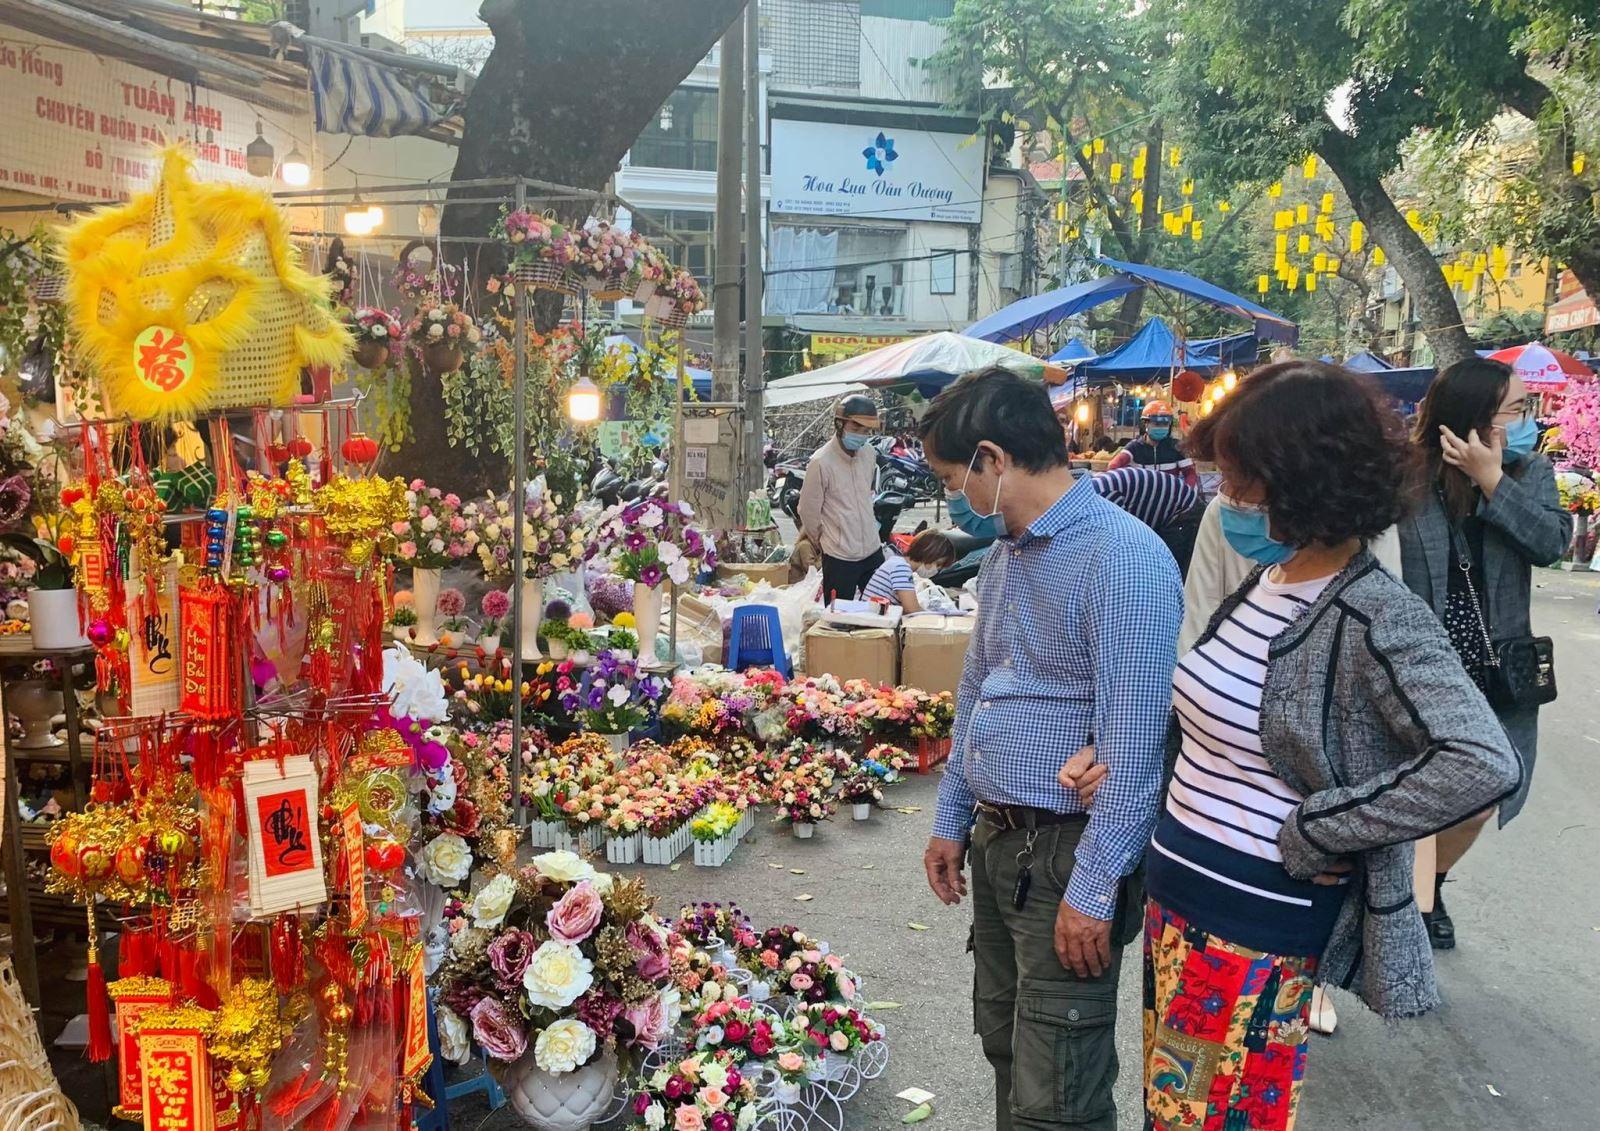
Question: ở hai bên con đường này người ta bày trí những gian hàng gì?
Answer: những gian hàng bán đồ trang trí tết